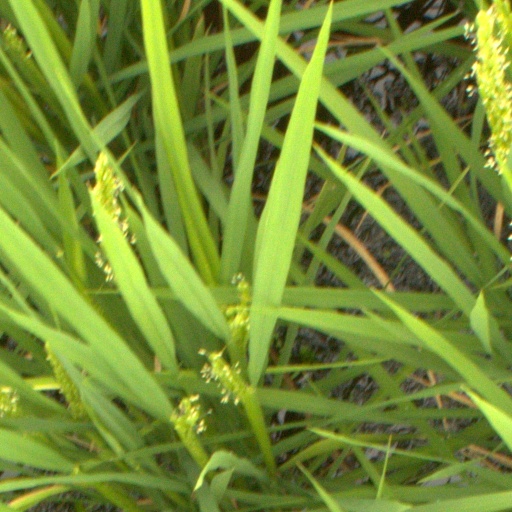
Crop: rice